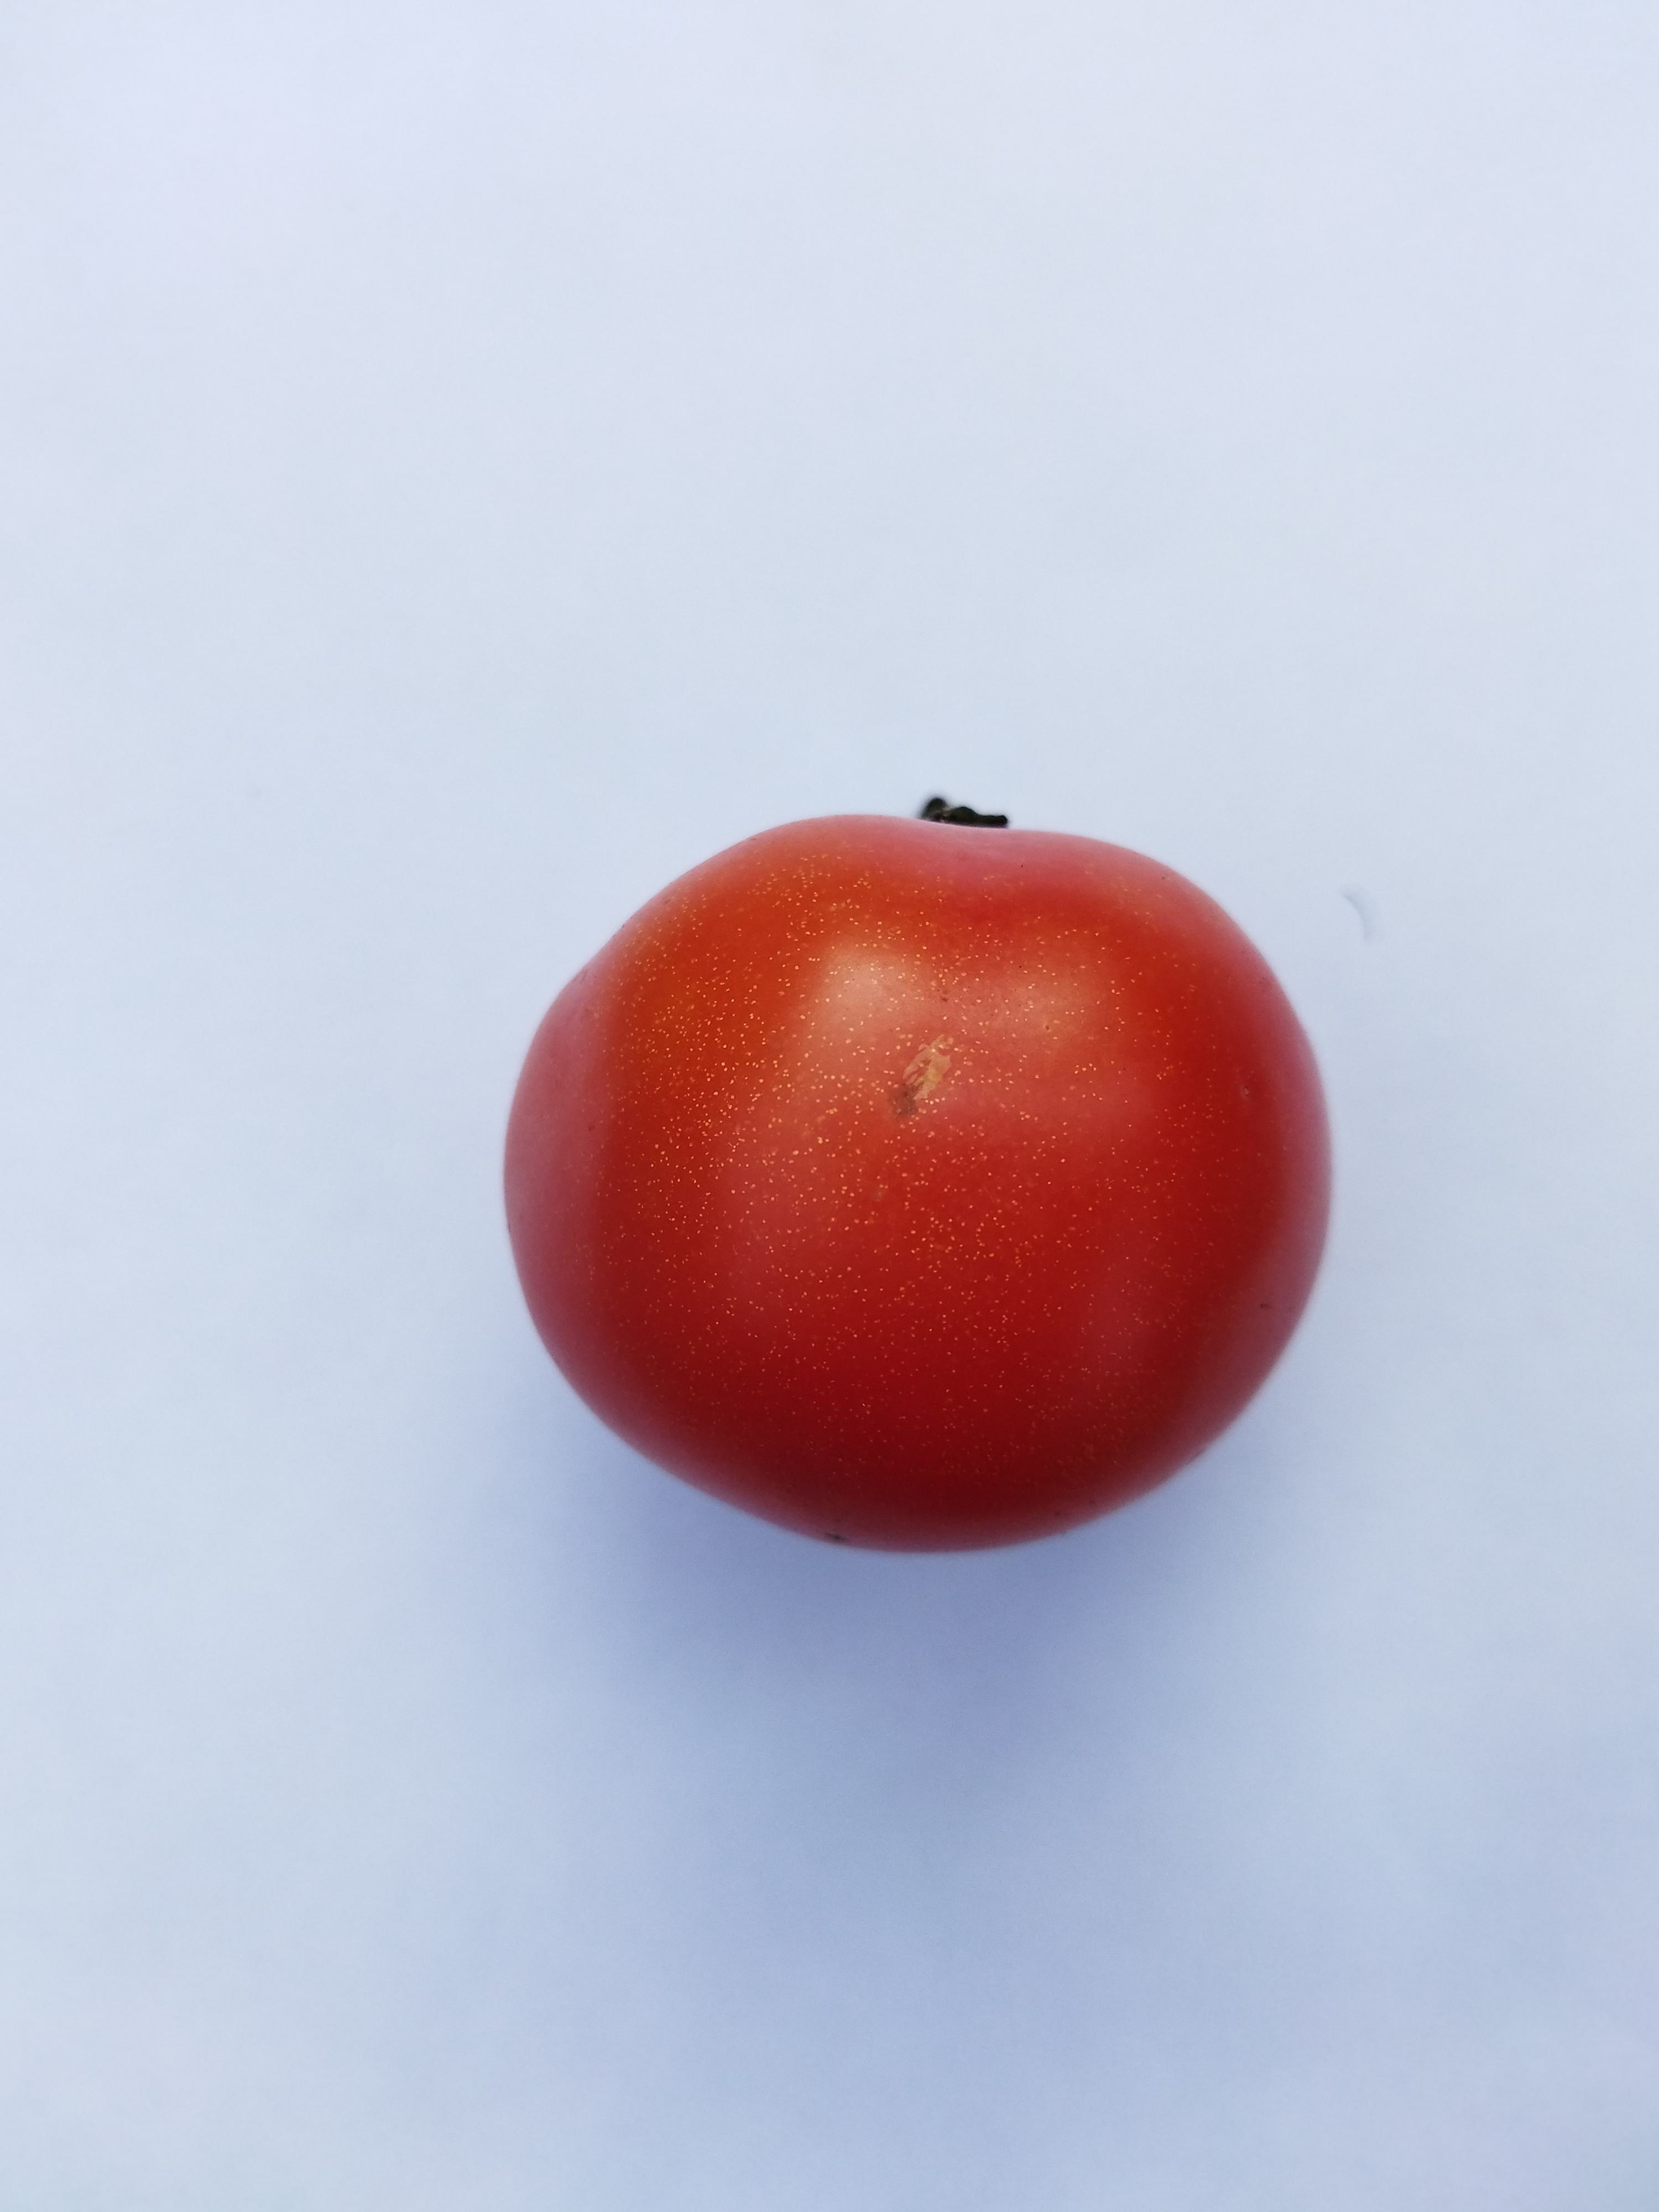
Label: Fresh